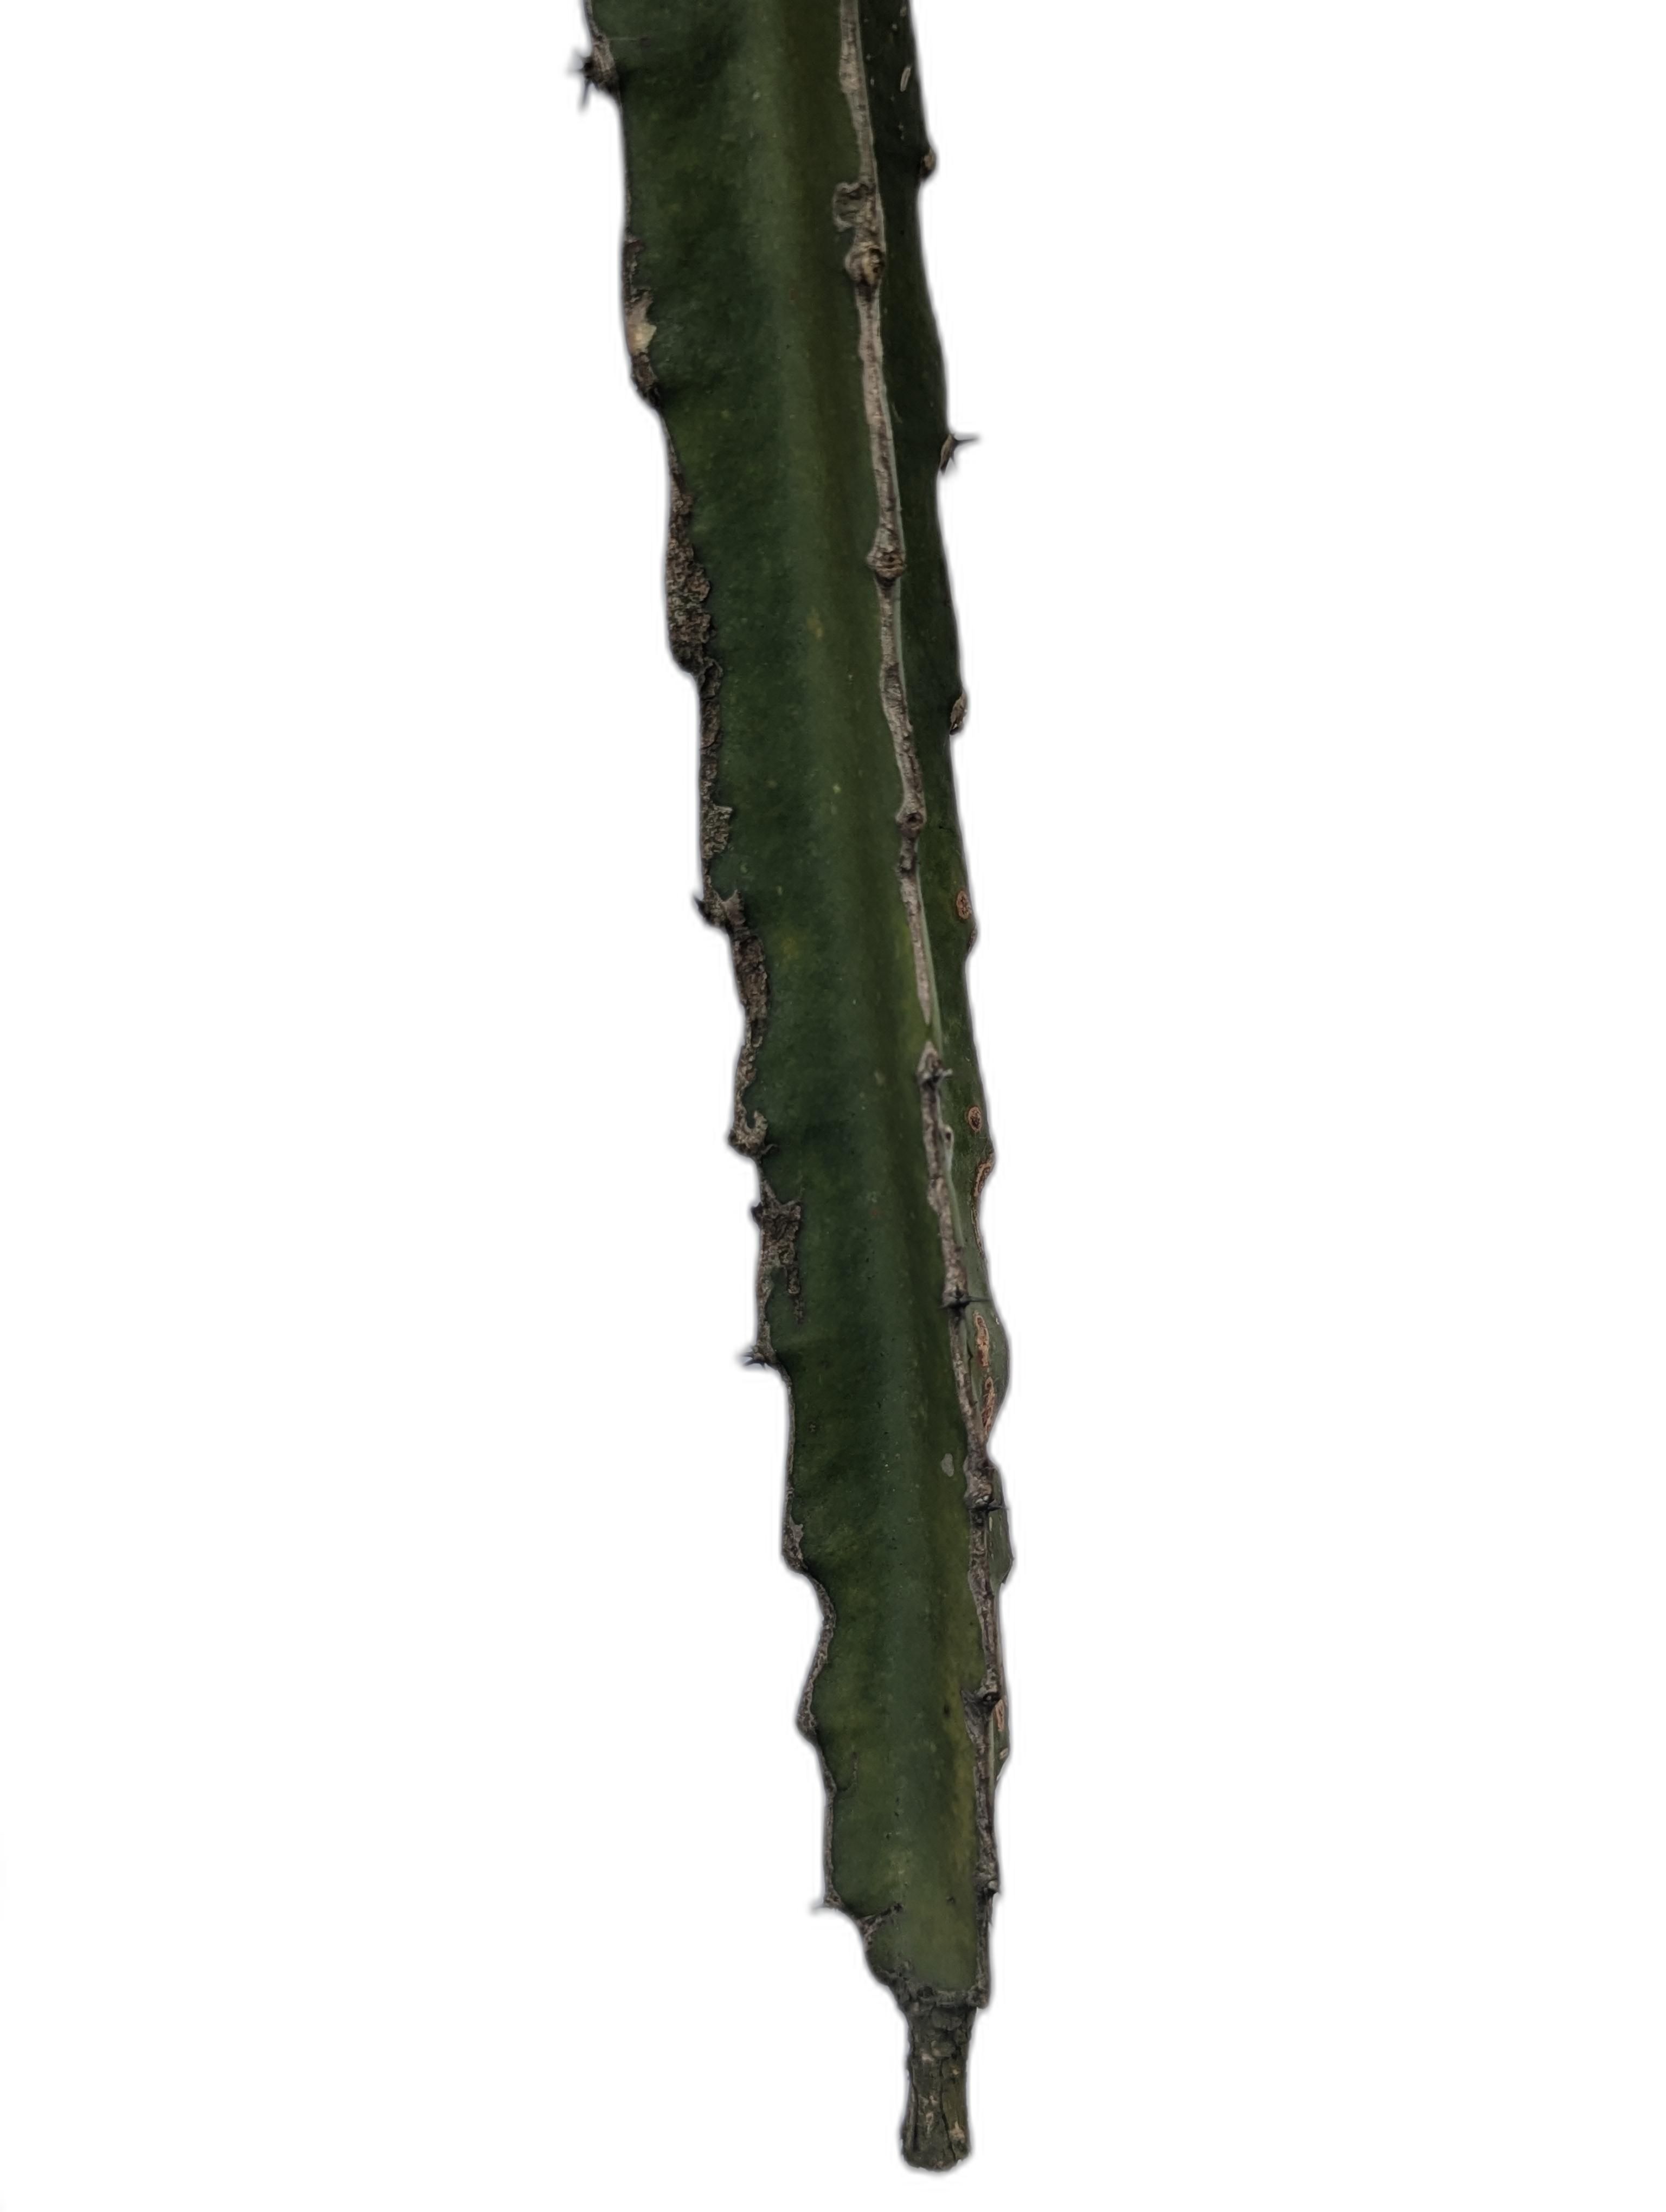
Label: Good leaf